Hungarian Democratic Forum

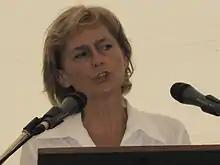
Ibolya Dávid, party leader 1999–2010

The MDF was admitted to the European People's Party (EPP) as an observer in 1998, becoming an associate member in 2001 and a full member in 2004. From 1999 to 2010, the party was led by Ibolya Dávid.